Francesco (1989 film)

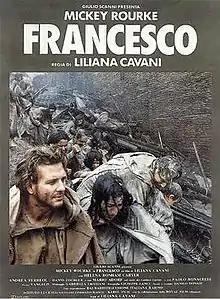
Theatrical release poster

Francesco is a 1989 historical drama film about the life of St. Francis of Assisi. It is directed and co-written by Liliana Cavani, and stars Mickey Rourke as Francis and Helena Bonham Carter as the future St. Claire. The screenplay is adapted from Hermann Hesse’s 1904 book "Francis of Assisi". Vangelis composed the musical score.